Polish–Teutonic Wars

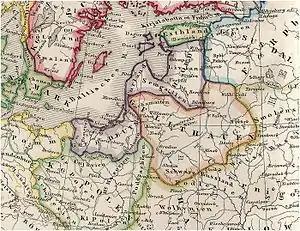
Central Europe in the early 14th century

When the Poles refused to accept monetary compensation for the Knights' takeover of the city, the Order resorted to conquering further towns like Świecie. The local colony of merchants and artisans was specifically attacked because they competed with the Knights' town of Elbing (Elbląg), a nearby city. The Knights also attacked Tczew (Dirschau).